Miss Universe 1958

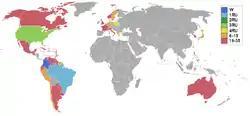
Miss Universe 1958 participating countries and territories

Same with 1955, fifteen semi-finalists were chosen at the preliminary competition that consists of the swimsuit and evening gown competition. Each of the fifteen semi-finalists gave a short speech during the final telecast using their native languages. Afterwards, the fifteen semi-finalists paraded again in their swimsuits and evening gowns, and the five finalists were eventually chosen.